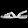
Label: Sandal